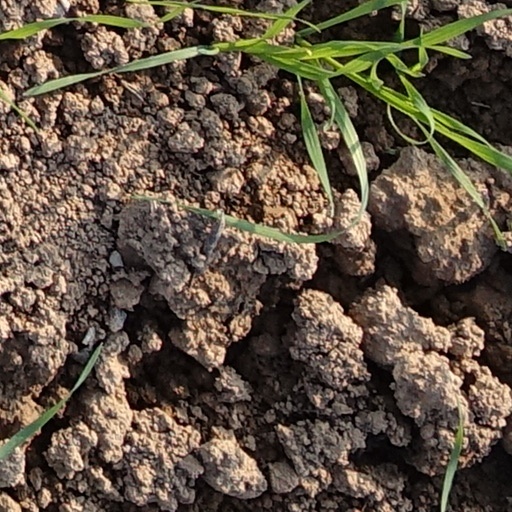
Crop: wheat